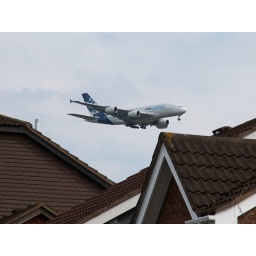
An A380 flying around my house